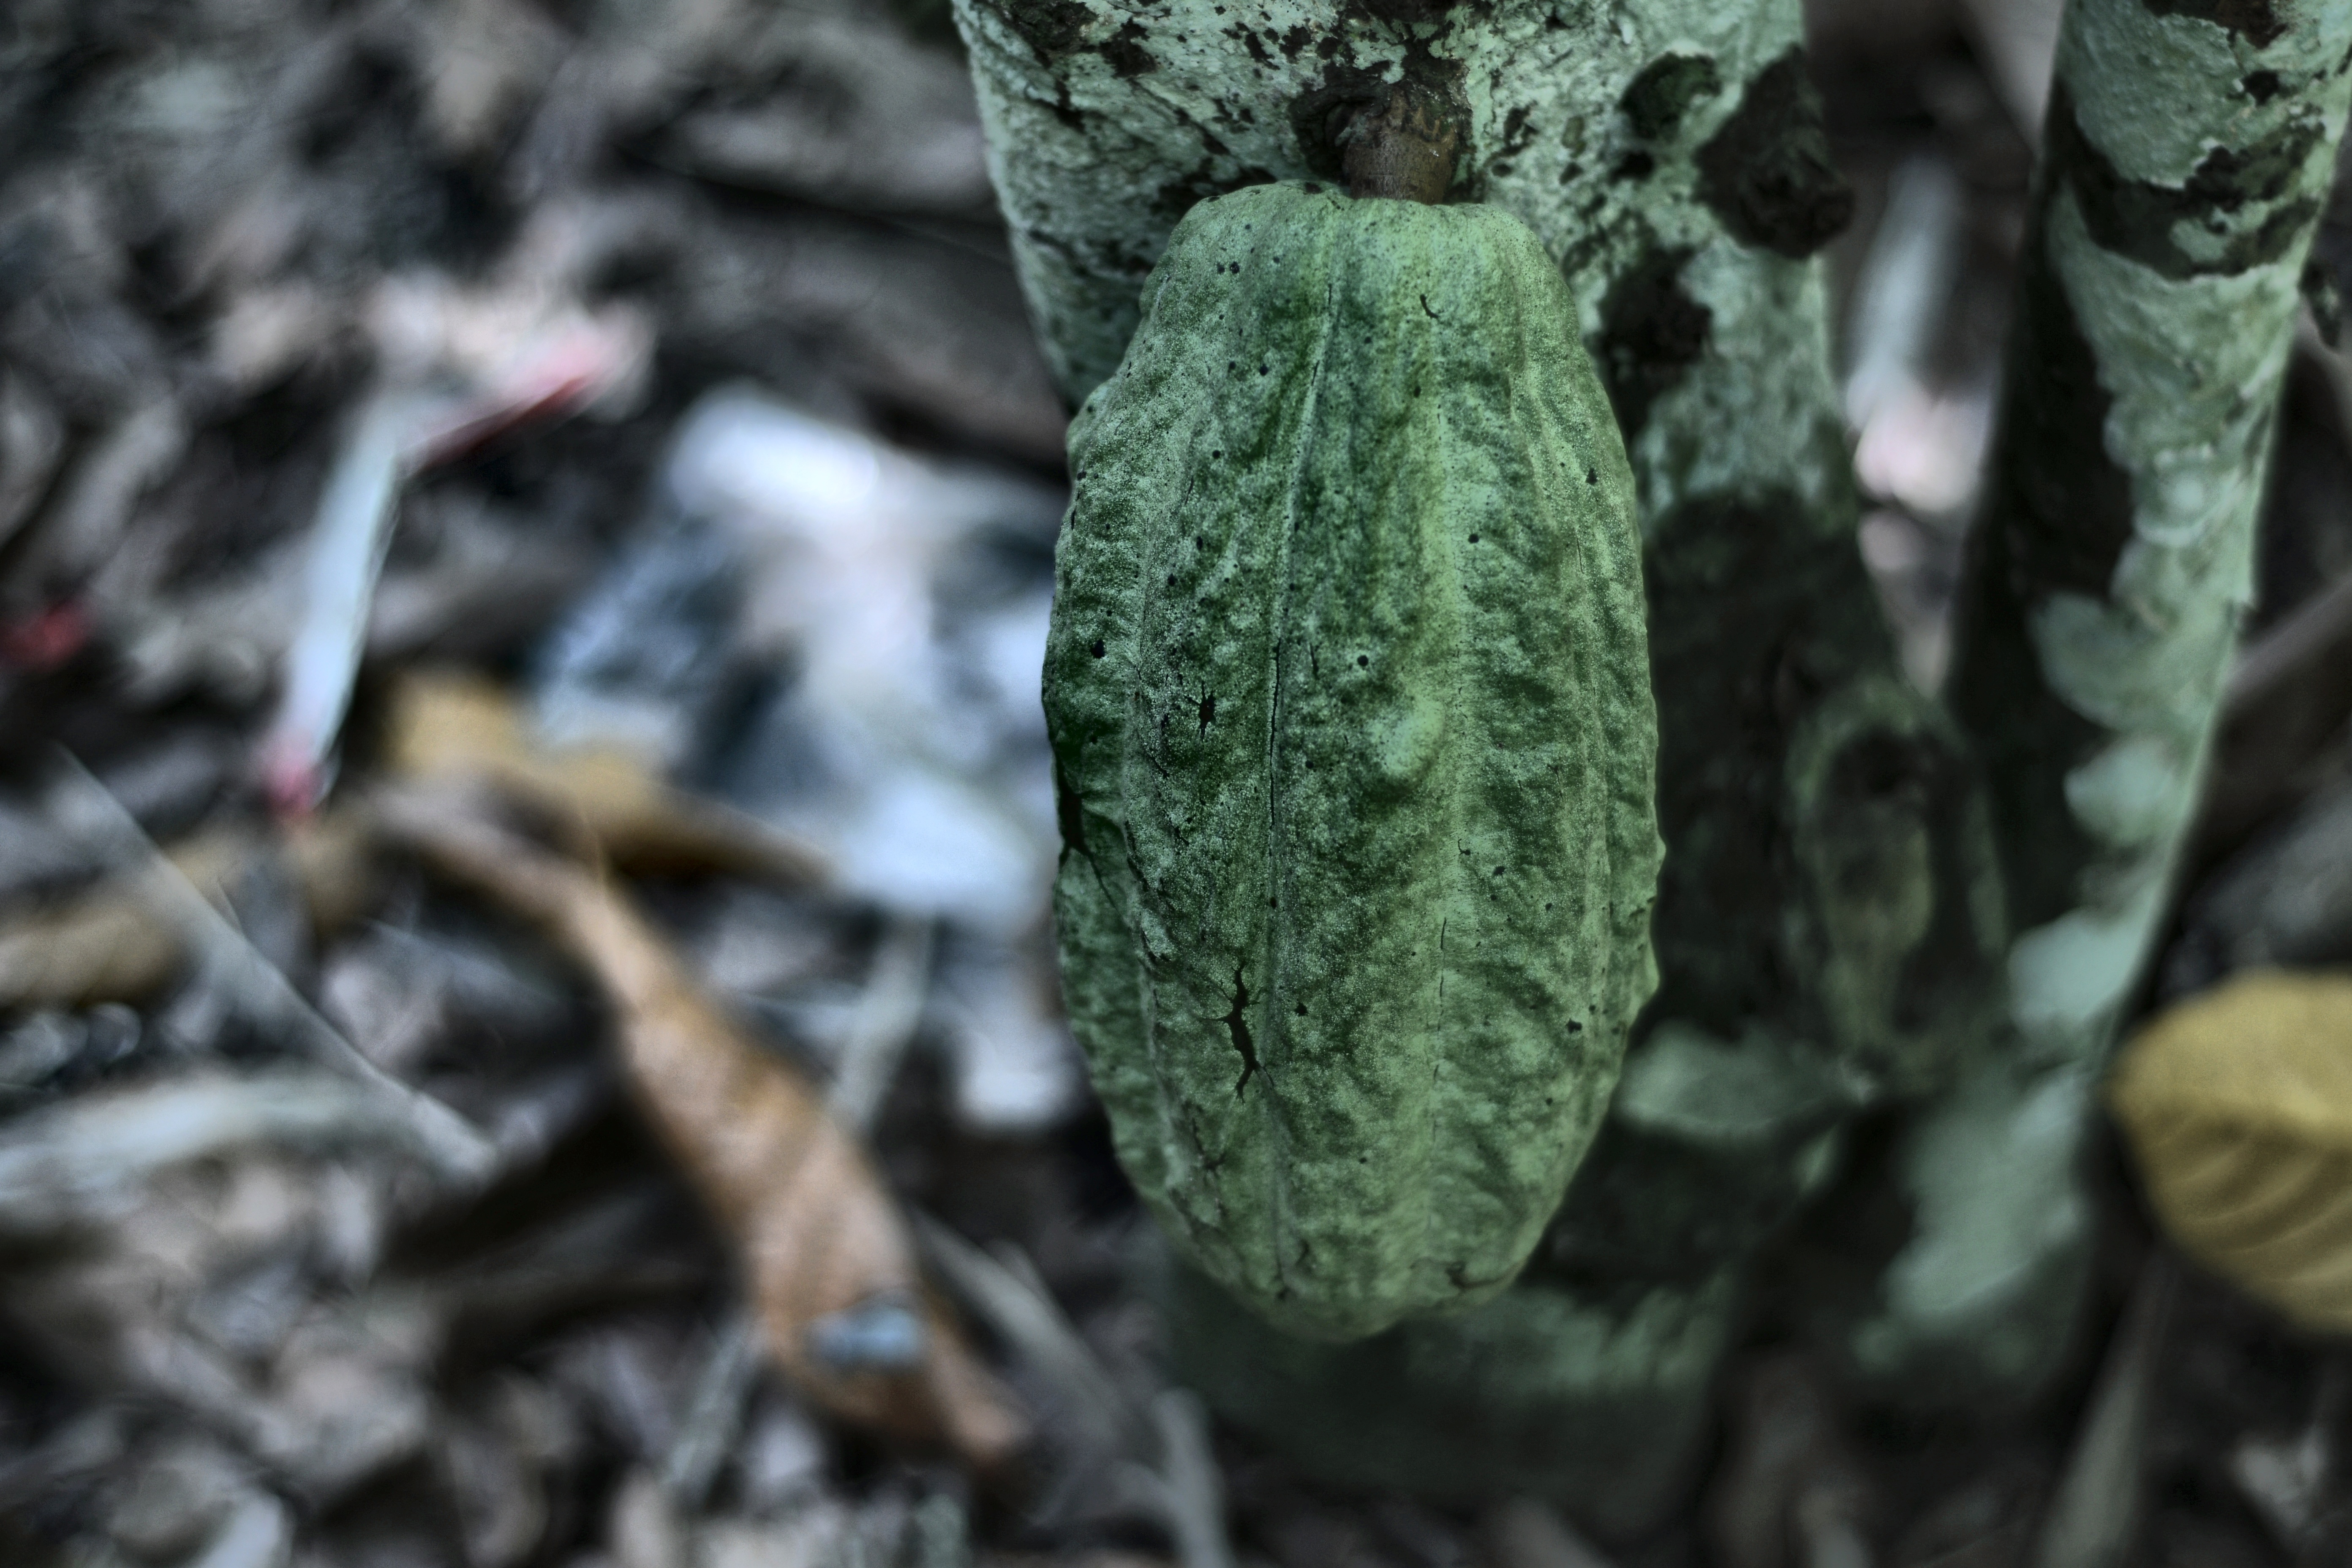
Maturity: unmature
Variety: Guiana